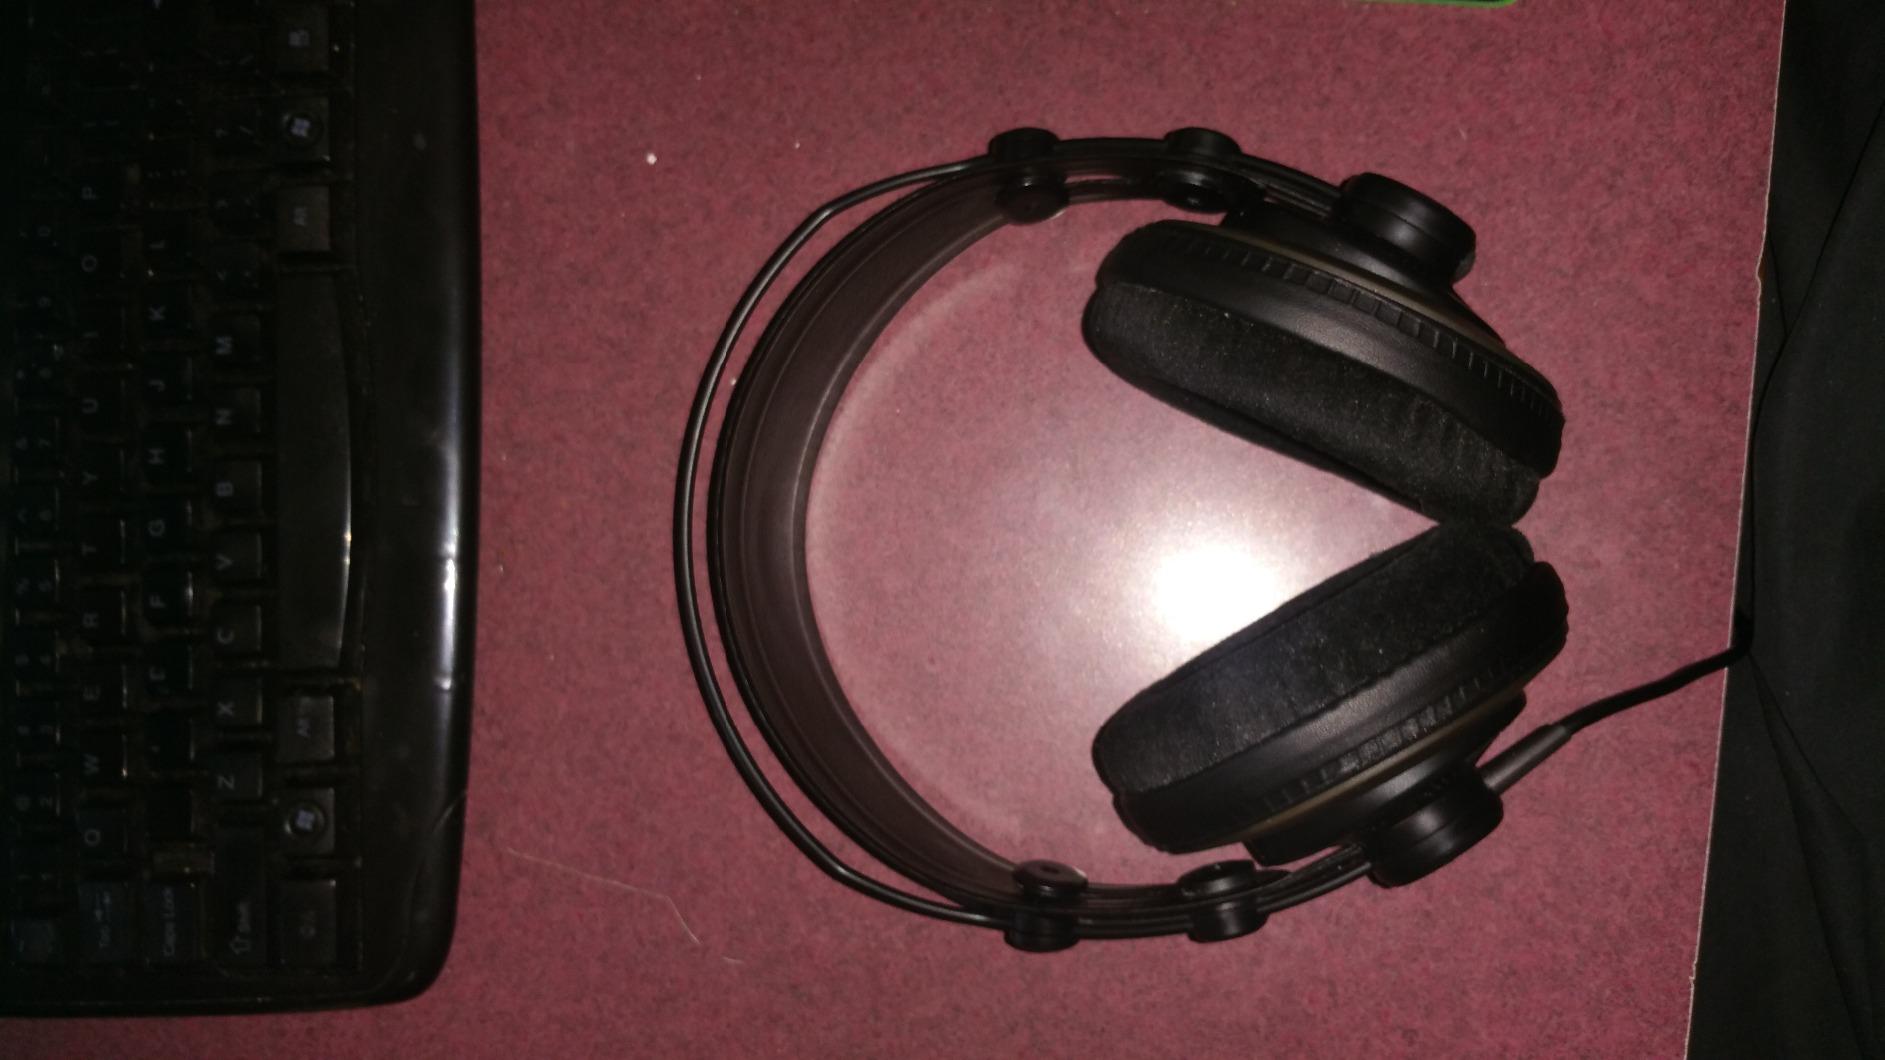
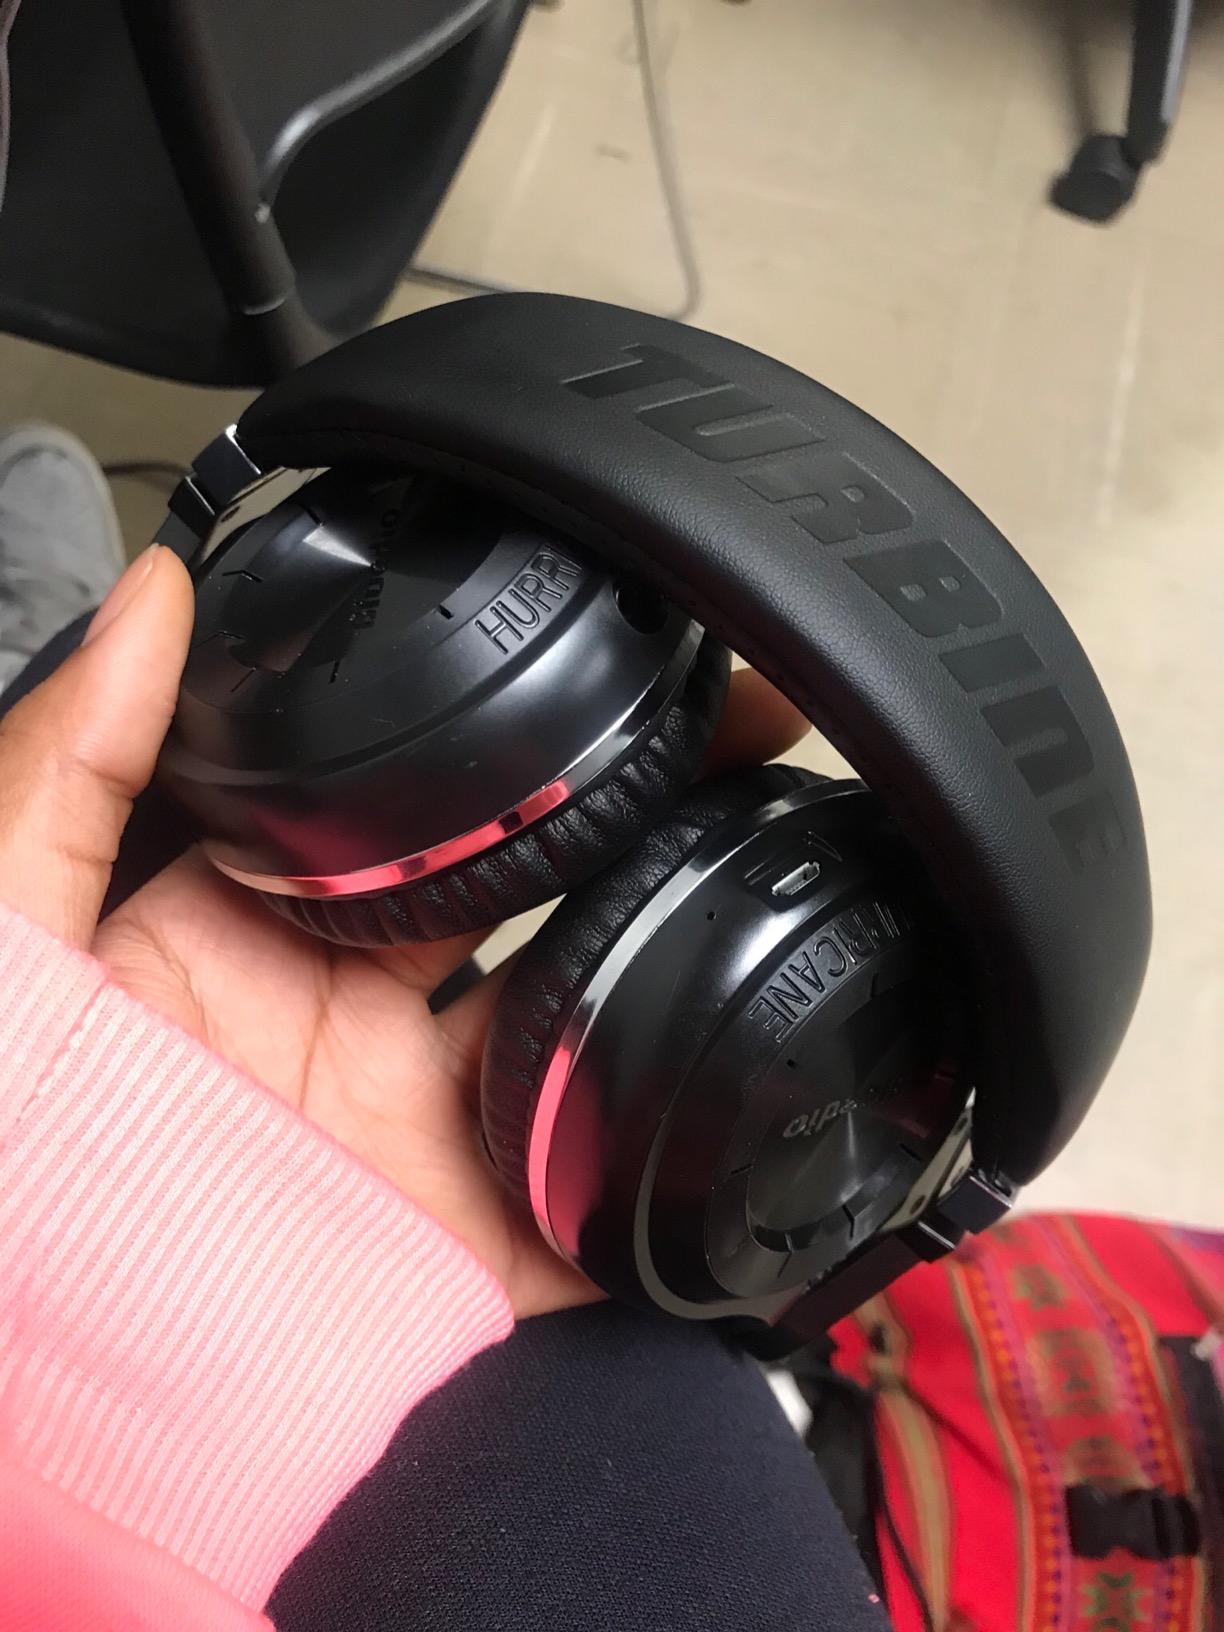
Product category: headphones
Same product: no